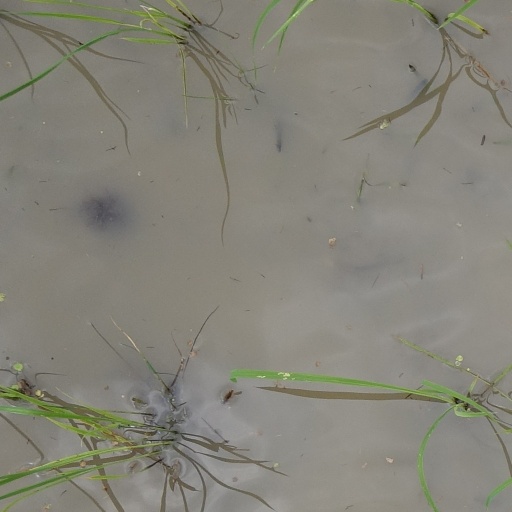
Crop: rice